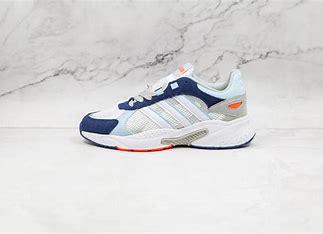
Brand: adidas
Model: neo Adidas NEO Crazychaos Shadow